Israel

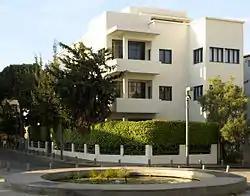
Bauhaus Museum Tel Aviv

Israel has of paved roads and 3 million motor vehicles. The number of motor vehicles per 1,000 persons is 365, relatively low among developed countries. The country aims to have 30% of vehicles on its roads powered by electricity by 2030.